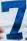
Number: 7